Mein Kampf in English

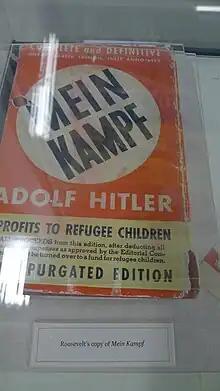
Franklin D. Roosevelt's copy of the Reynal and Hitchcock translation (The International Museum of World War II).

To counter Stackpole's claims that sales of its translation would go to Nazi Germany, Reynal contacted the various boycott committees and pledged all profits above their legitimate expenses would go to a charity for refugees. However, no assets could be touched for the Reynal and Hitchcock edition, including royalties or charitable donations, until the legal issues were settled. As it happened, the legal battle did not finally end until 25 October 1941. After deducting $11,500 for legal costs, Houghton Mifflin was prepared to give $11,500 to Curtis Brown to pay to their client, Eher Verlag. Before this could be done, however, war broke out between the United States and Germany and Eher never received any royalties from this edition. Profits from the book went to a charity, Children's Crusade for Children, which helped refugees. Included in this was the initial $35,000 for administrative and promotional costs, which also went to the child refugees.